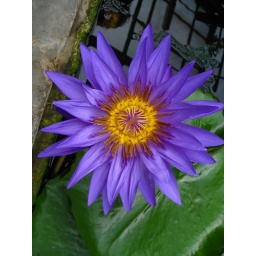
Mandala flower in blue